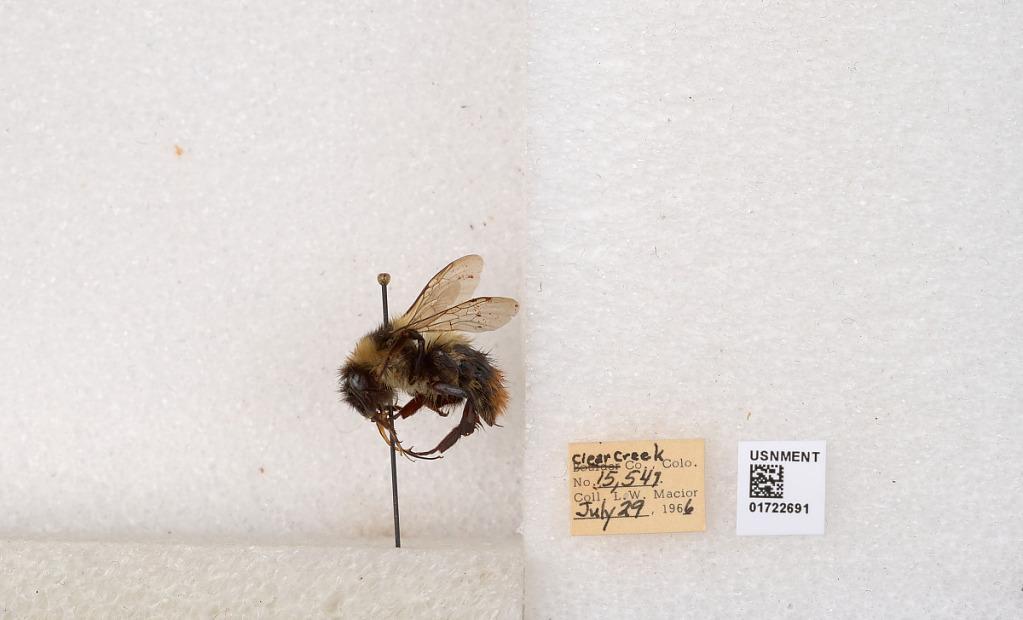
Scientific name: Bombus kirbyellus
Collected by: L. Macior
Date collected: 1966-7-29
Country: United States
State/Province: Colorado
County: Clear Creek
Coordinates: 39.6891, -105.644